Armoured Cavalry Arm

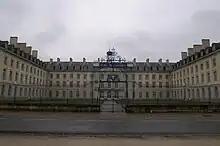
The main building of the École de Cavalerie

At the end of the Second World War, the cavalry (mainly in charge of reconnaissance) and the battle tanks merged becoming a singular branch - the Armored Cavalry (ABC). The Saumur Cavalry Application School then became the Armor and Cavalry Application School (EAABC). The Saumur Armored Museum, originally called the “Armored Equipment Documentation Center” (CEDB), was founded in 1965 to help train EAABC students.